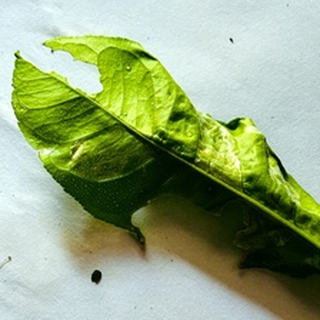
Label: lemon_deficiency